Shenipsit Trail

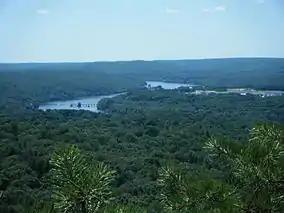
Connecticut River as seen from Great Hill in the Meshomasic State Forest, just off the Shenipsit Trail

The South section of the Shenipsit trail runs from Gadpouch Road in Cobalt to Route 2 in Glastonbury.